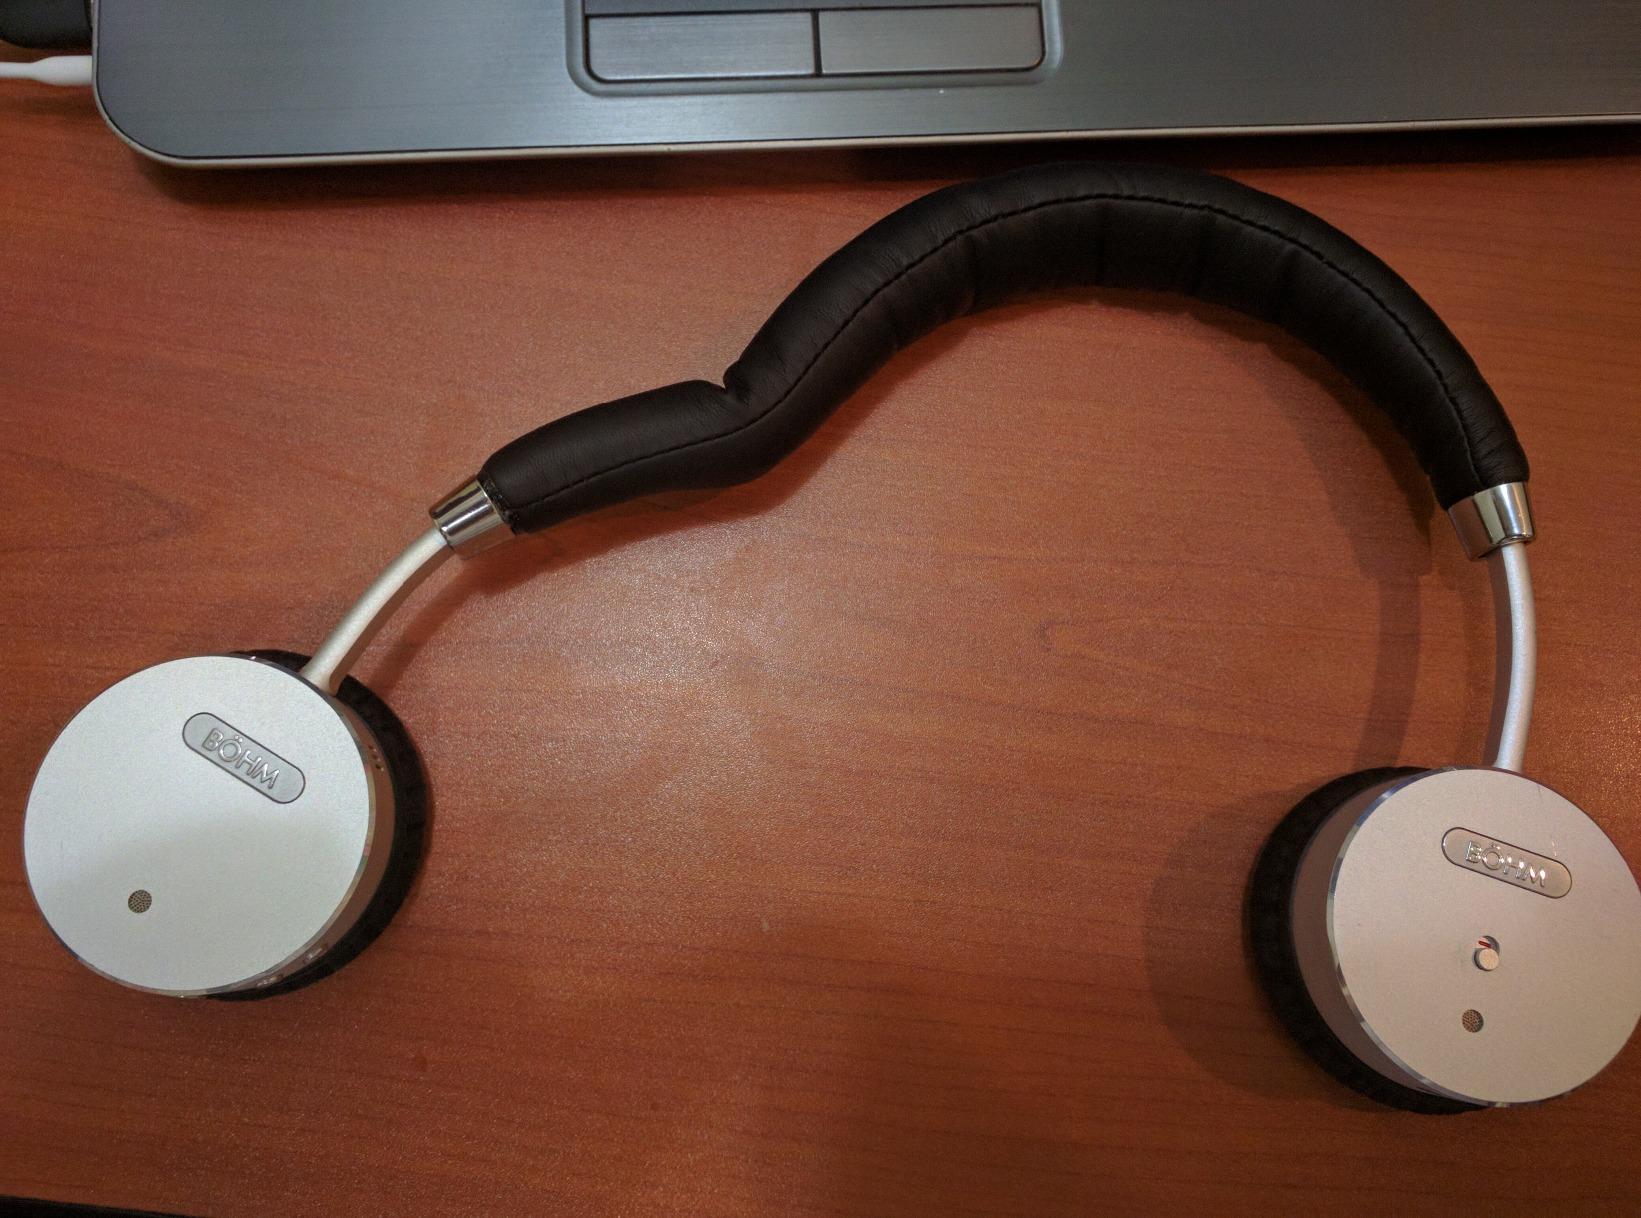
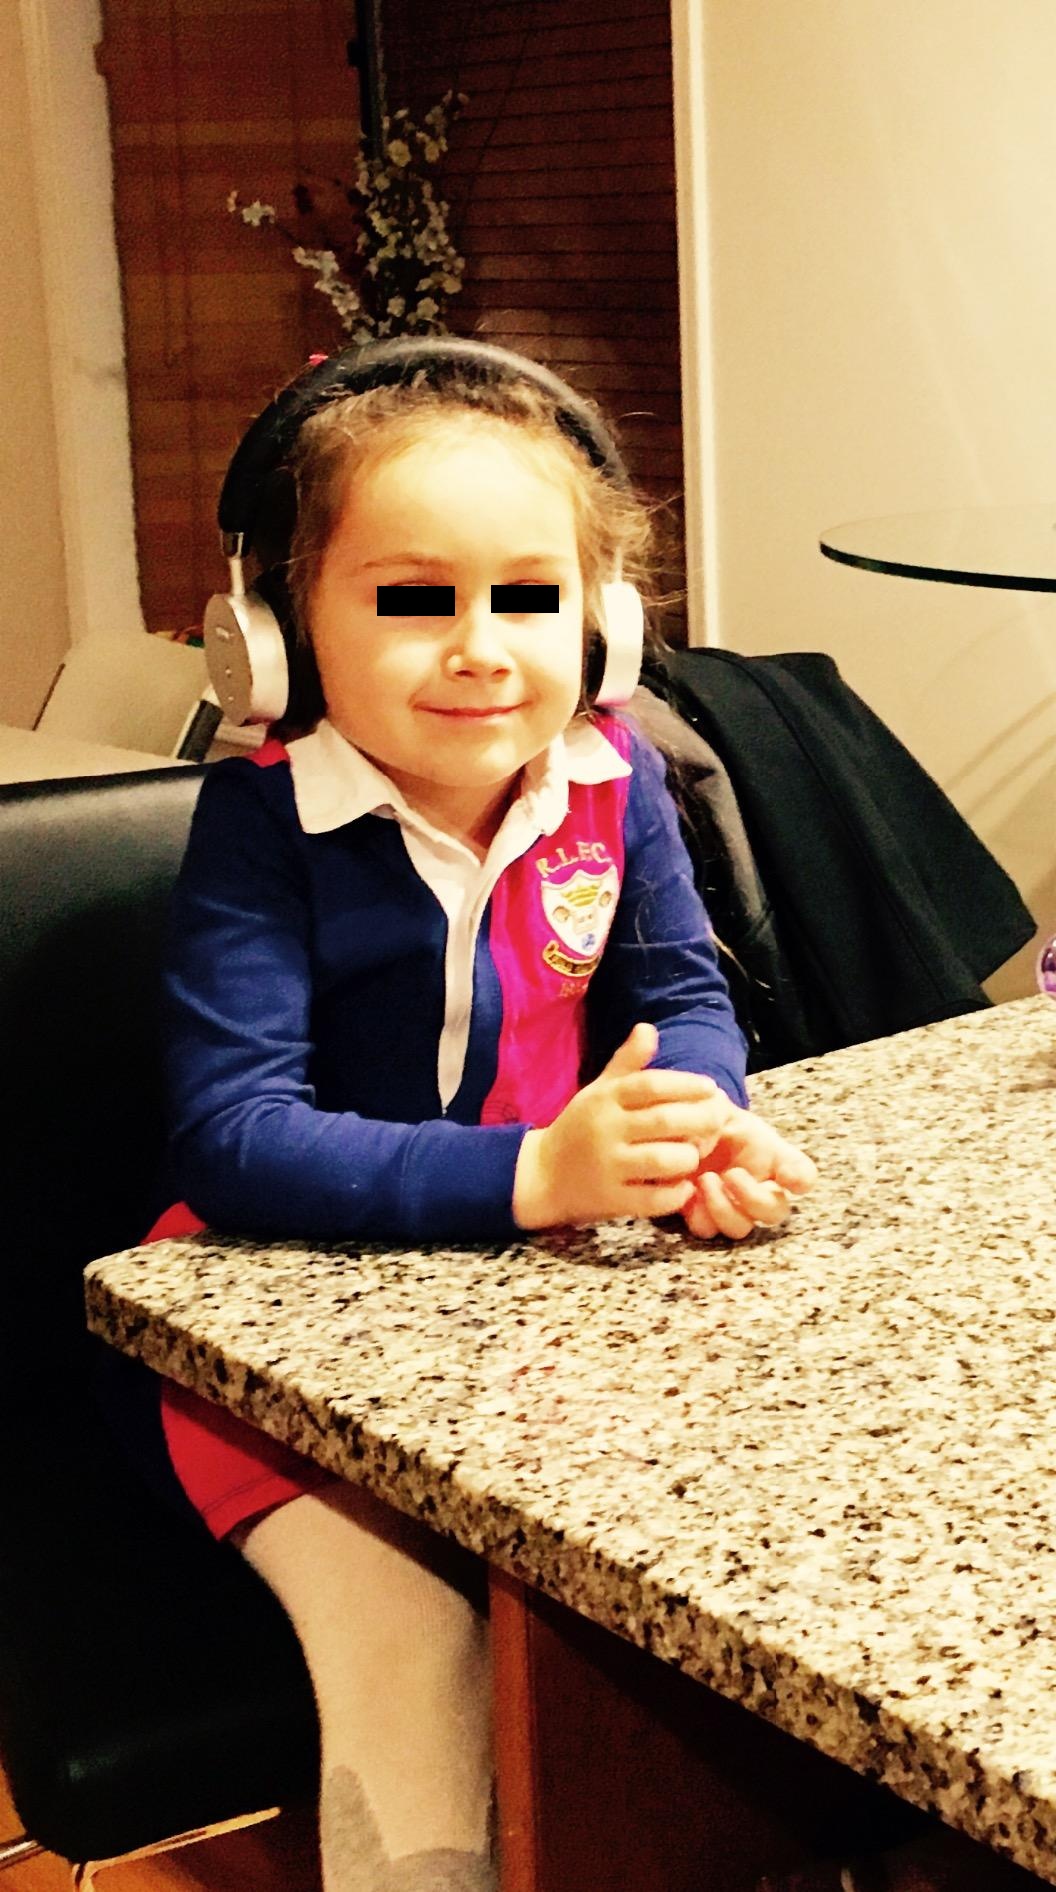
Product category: headphones
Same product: yes